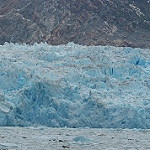
Label: glacier